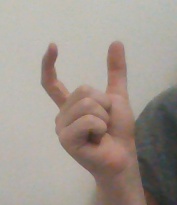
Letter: nun